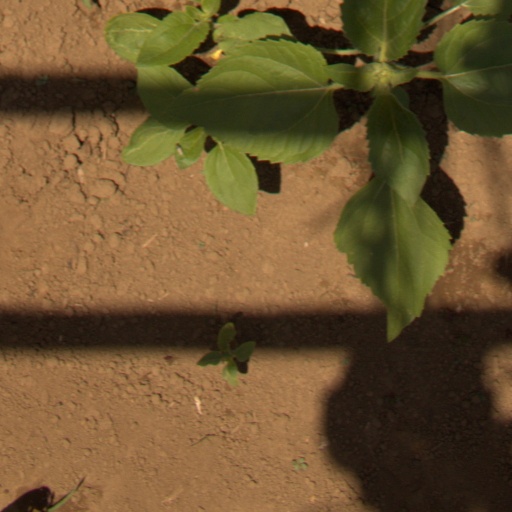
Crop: Jerusalem artichoke